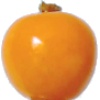
Label: physalis